Schutztruppe

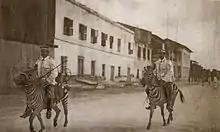
Zebra cavalry, German East Africa, 1911

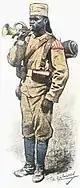
An Askari trumpeter of the Schutztruppe wearing swallow's nests (1914)

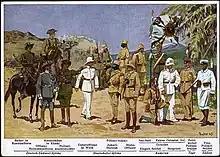
Schutztruppen in Afrika

At the outbreak of the First World War, the in German East Africa was organised into 14 field companies with 2,500 men under arms, with headquarters at the capital Dar es Salaam. Including carriers and labourers, the force had about 14,000 personnel. On 13 April 1914, Lieutenant Colonel Paul von Lettow-Vorbeck assumed command in German East Africa. He led his units throughout the First World War, eventually being promoted to . The in East Africa became the last German formation to surrender – days after the armistice of 11 November 1918.